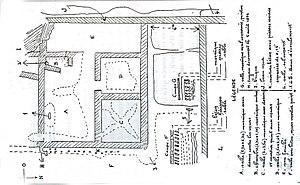
vue de cf. titre
La villa antique de Colmier est située sur la commune de Colmier-le-Bas, dans le département de la Haute-Marne.